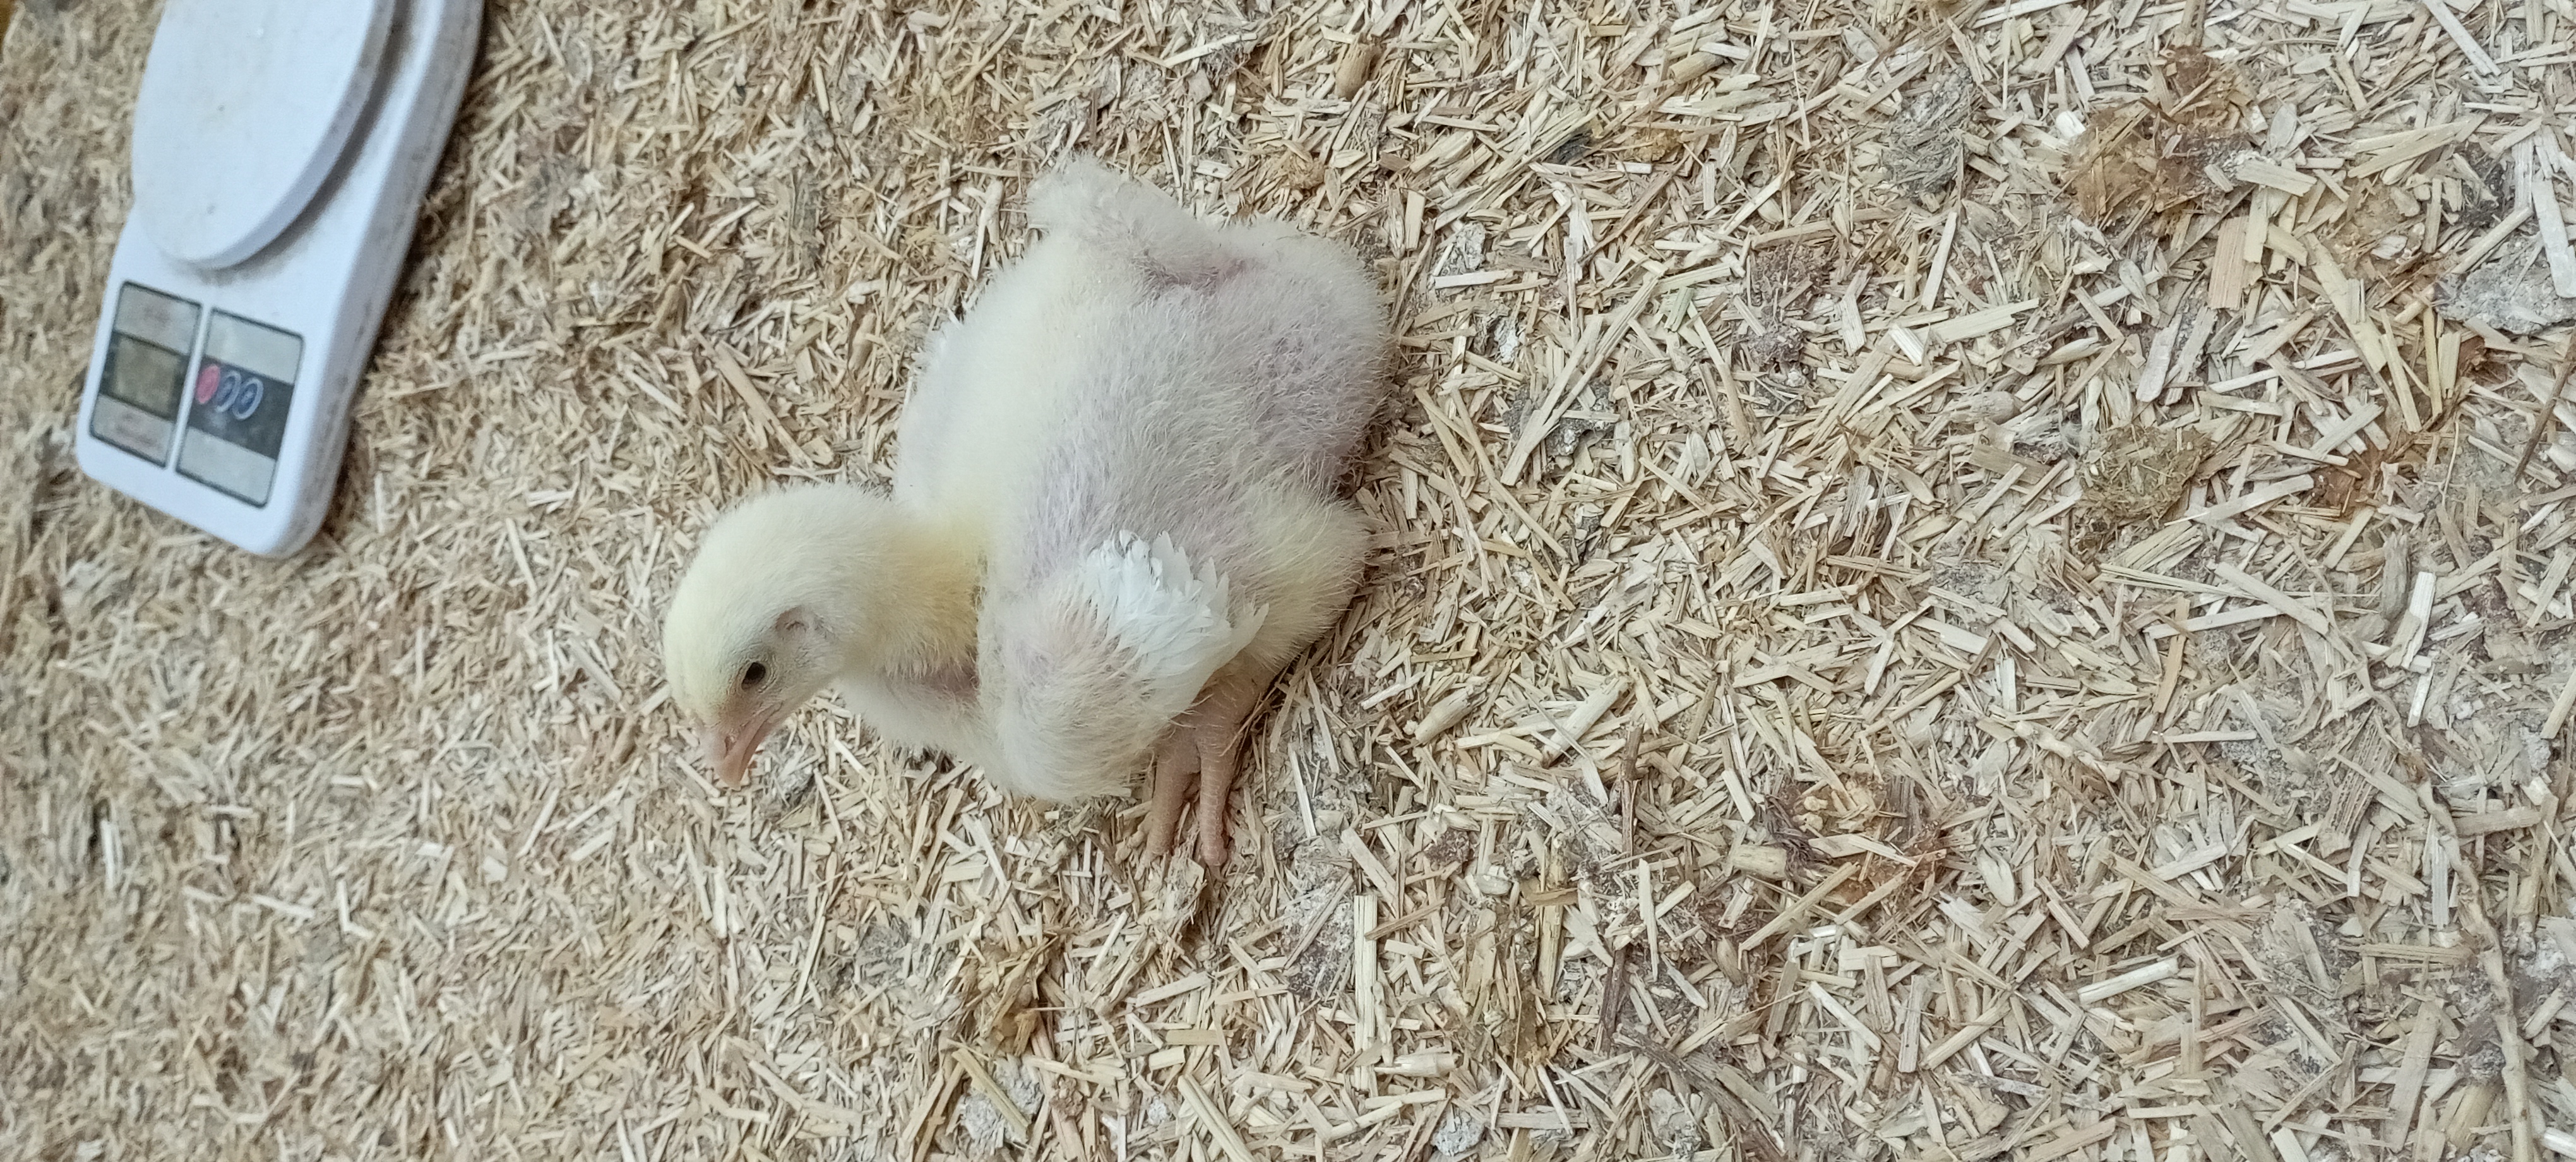
Weight: 386 g